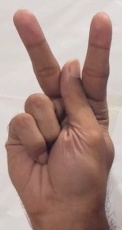
ASL sign: K